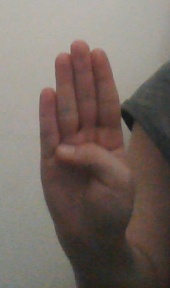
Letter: kaaf